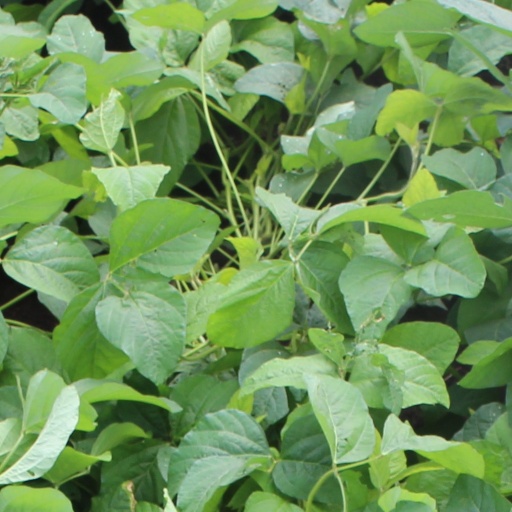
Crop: soybean